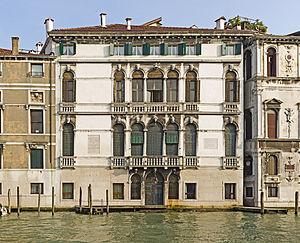
Les Palais Mocenigo sont trois édifices qui composent un complexe de palais sur le Grand Canal à Venise.
Le Grand Canal est la principale artère maritime qui traverse Venise, en Italie.